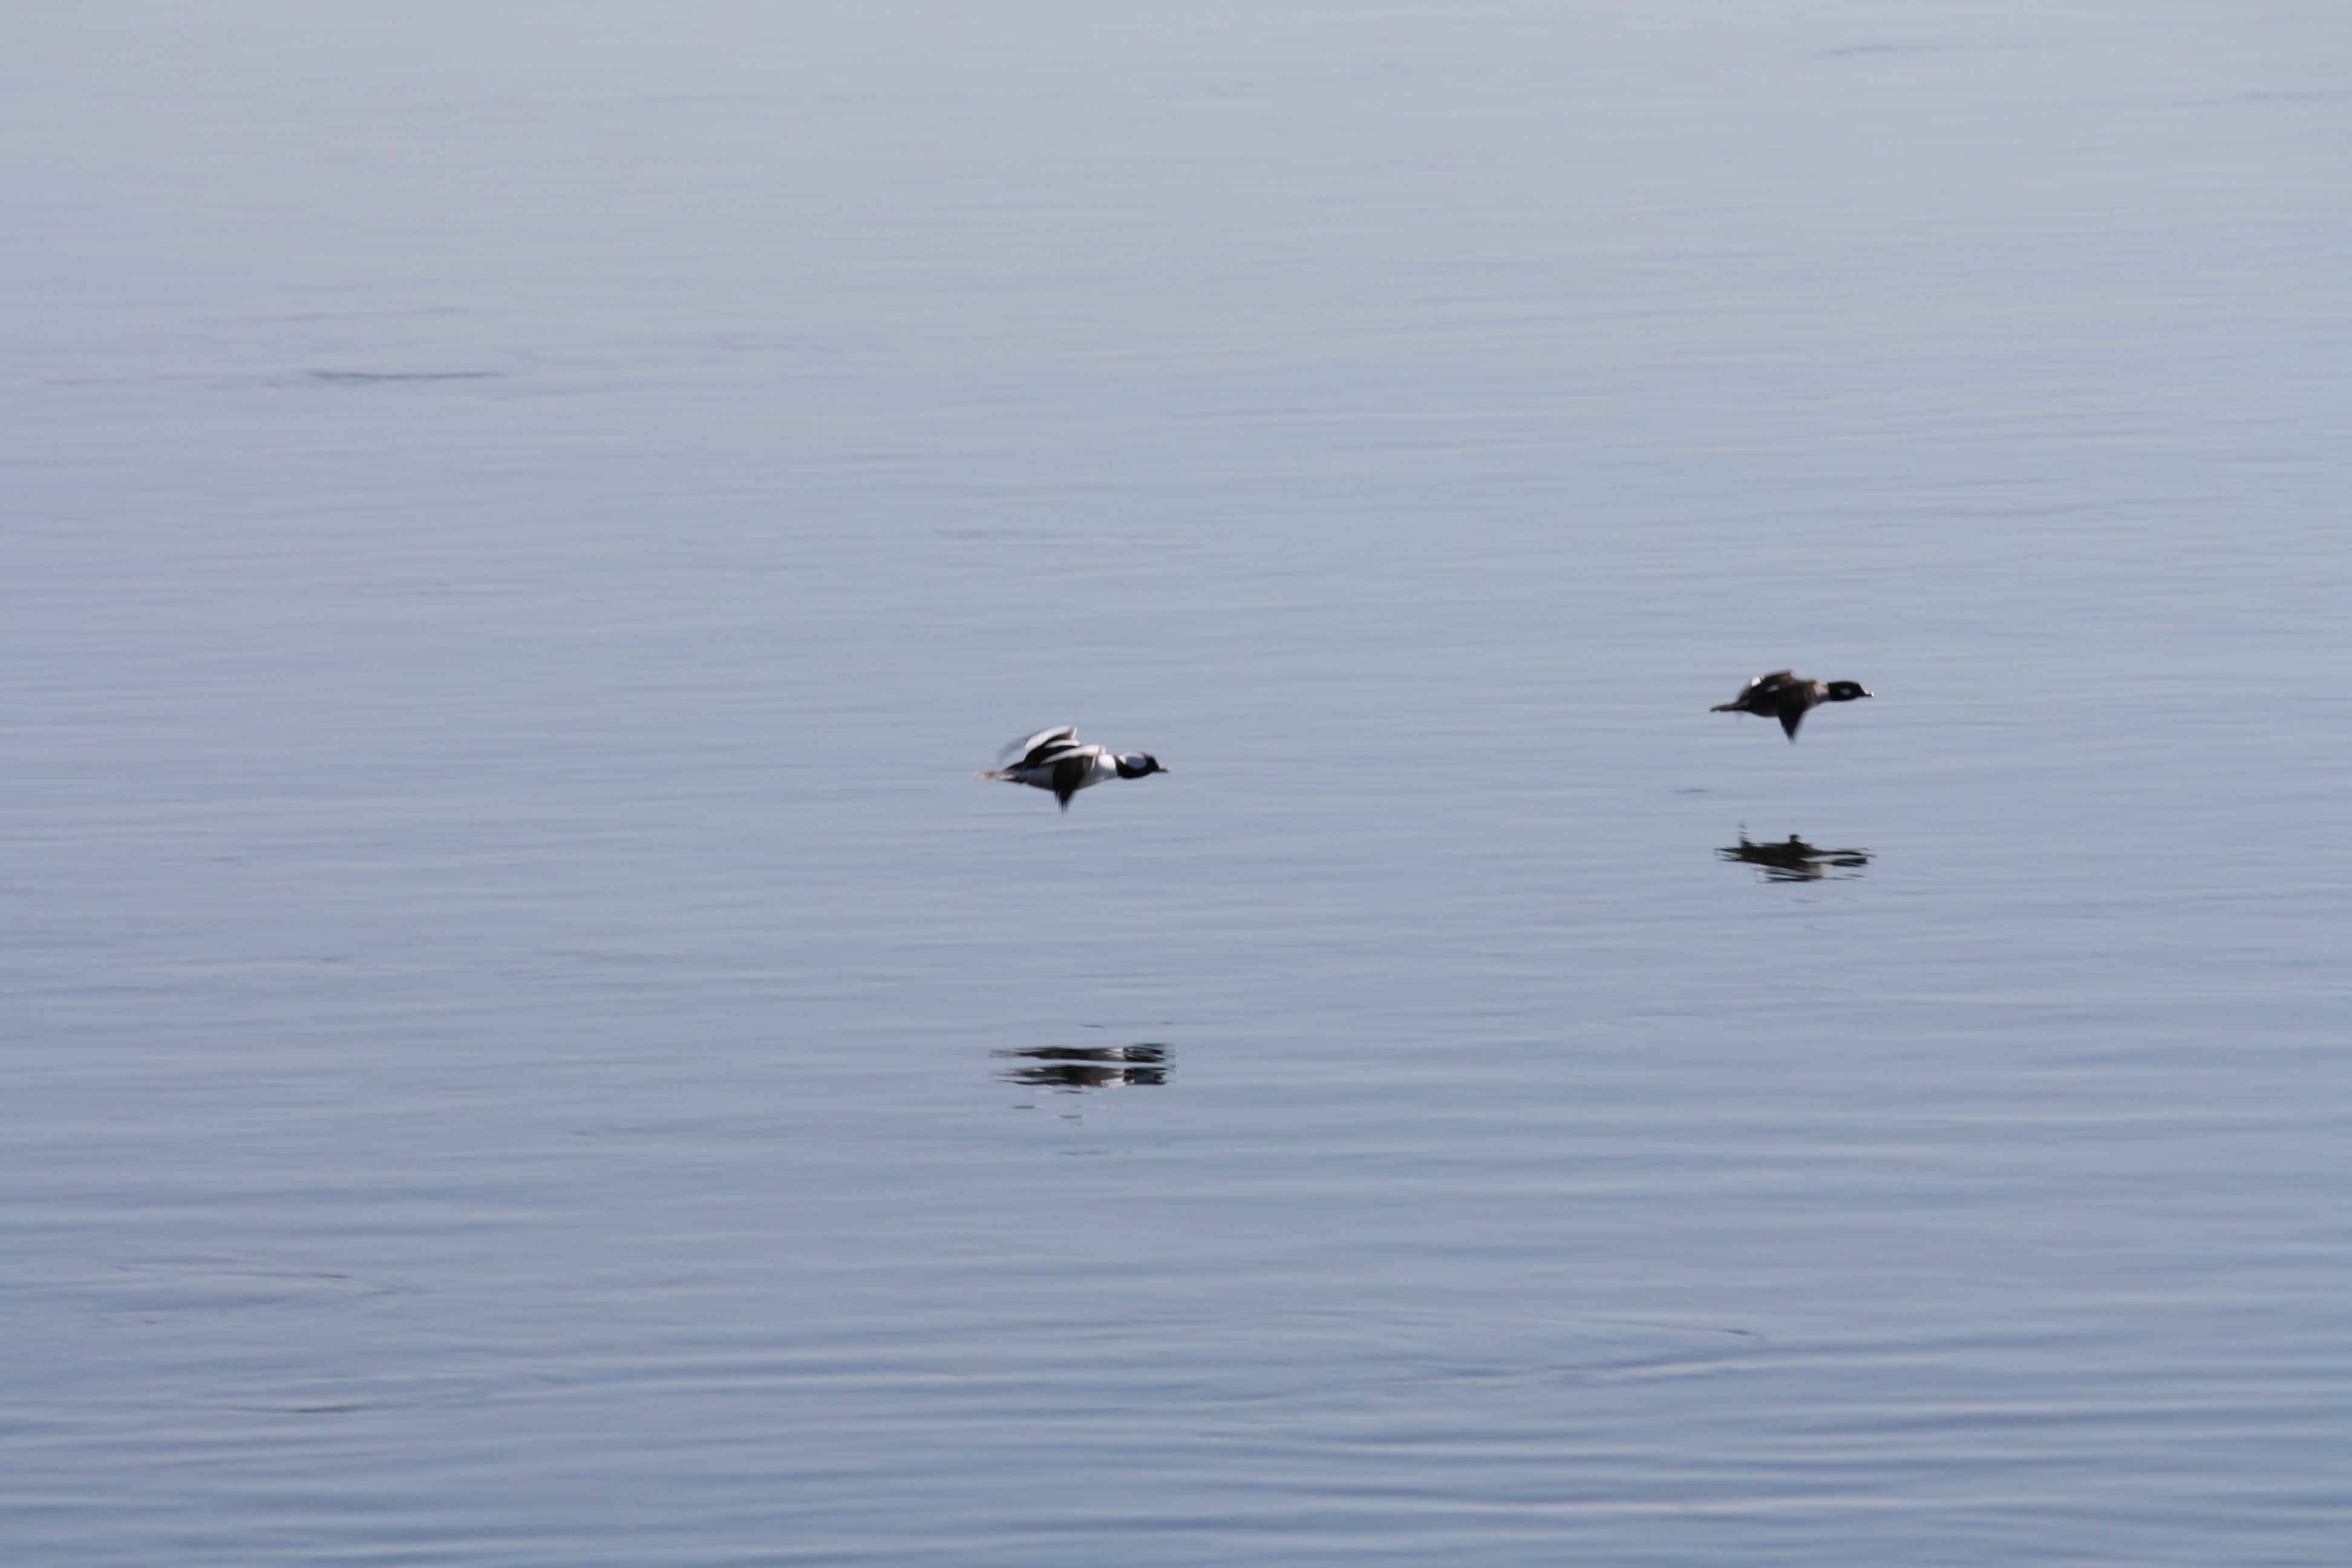
sea, bird, wing, water bird